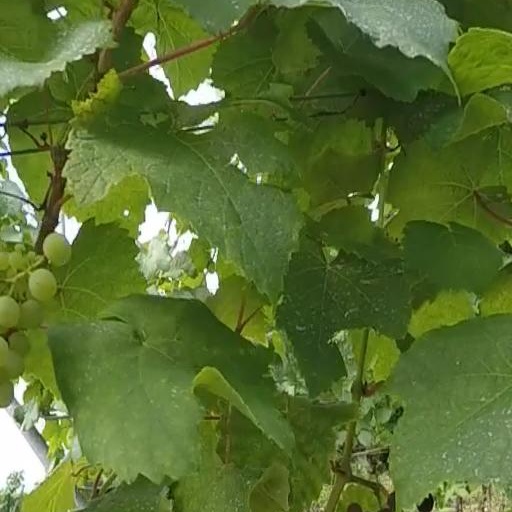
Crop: grape